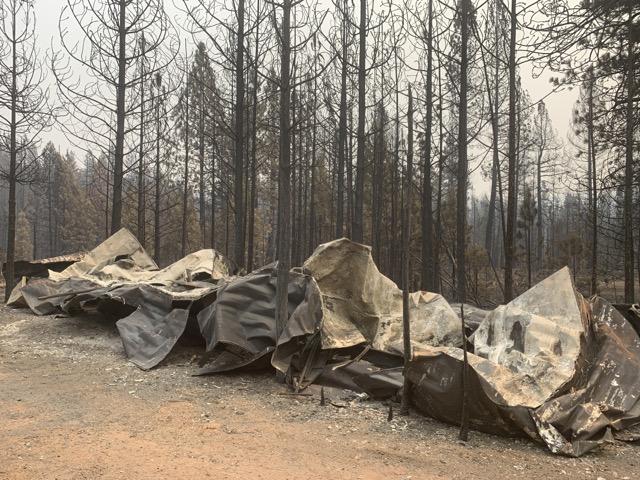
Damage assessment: destroyed